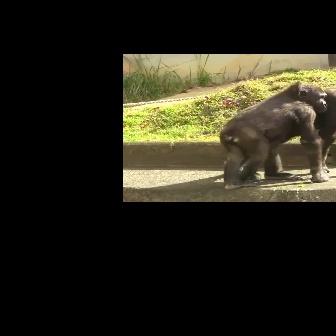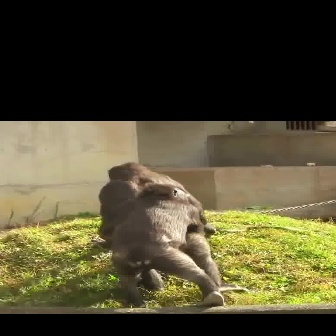
  Please identify the target specified by the bounding box [219,80,329,190] in the first image and locate it in the second image. Return the coordinates in [x_min,y_min,x_max,y_max] format.
Answer: [98,182,224,308]